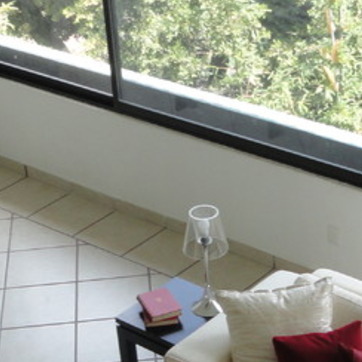
Material: painted